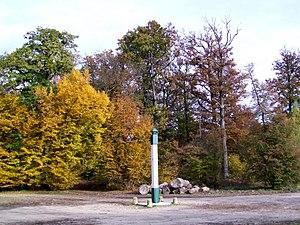
Le poteau Nibert dans la forêt de Coye, massif annexe de la forêt de Chantilly
La Chapelle-en-Serval est une commune française située dans le département de l'Oise en région Hauts-de-France. Ses habitants sont appelés les Capellois.